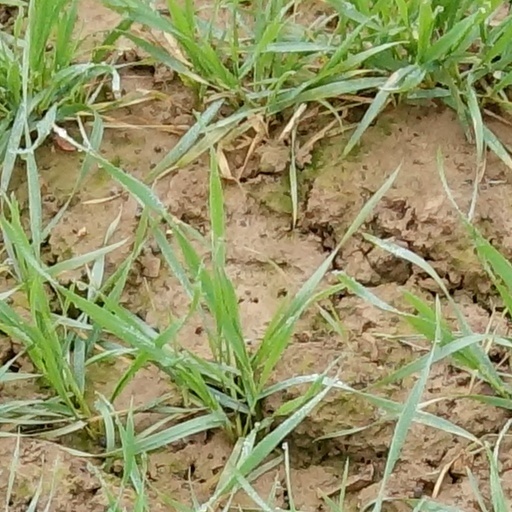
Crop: wheat